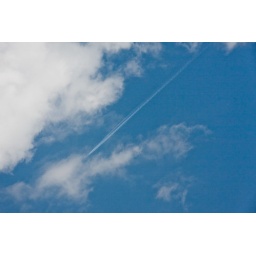
White diffuse plane trail left over a blue sky as it prepares to enter a white cloud.